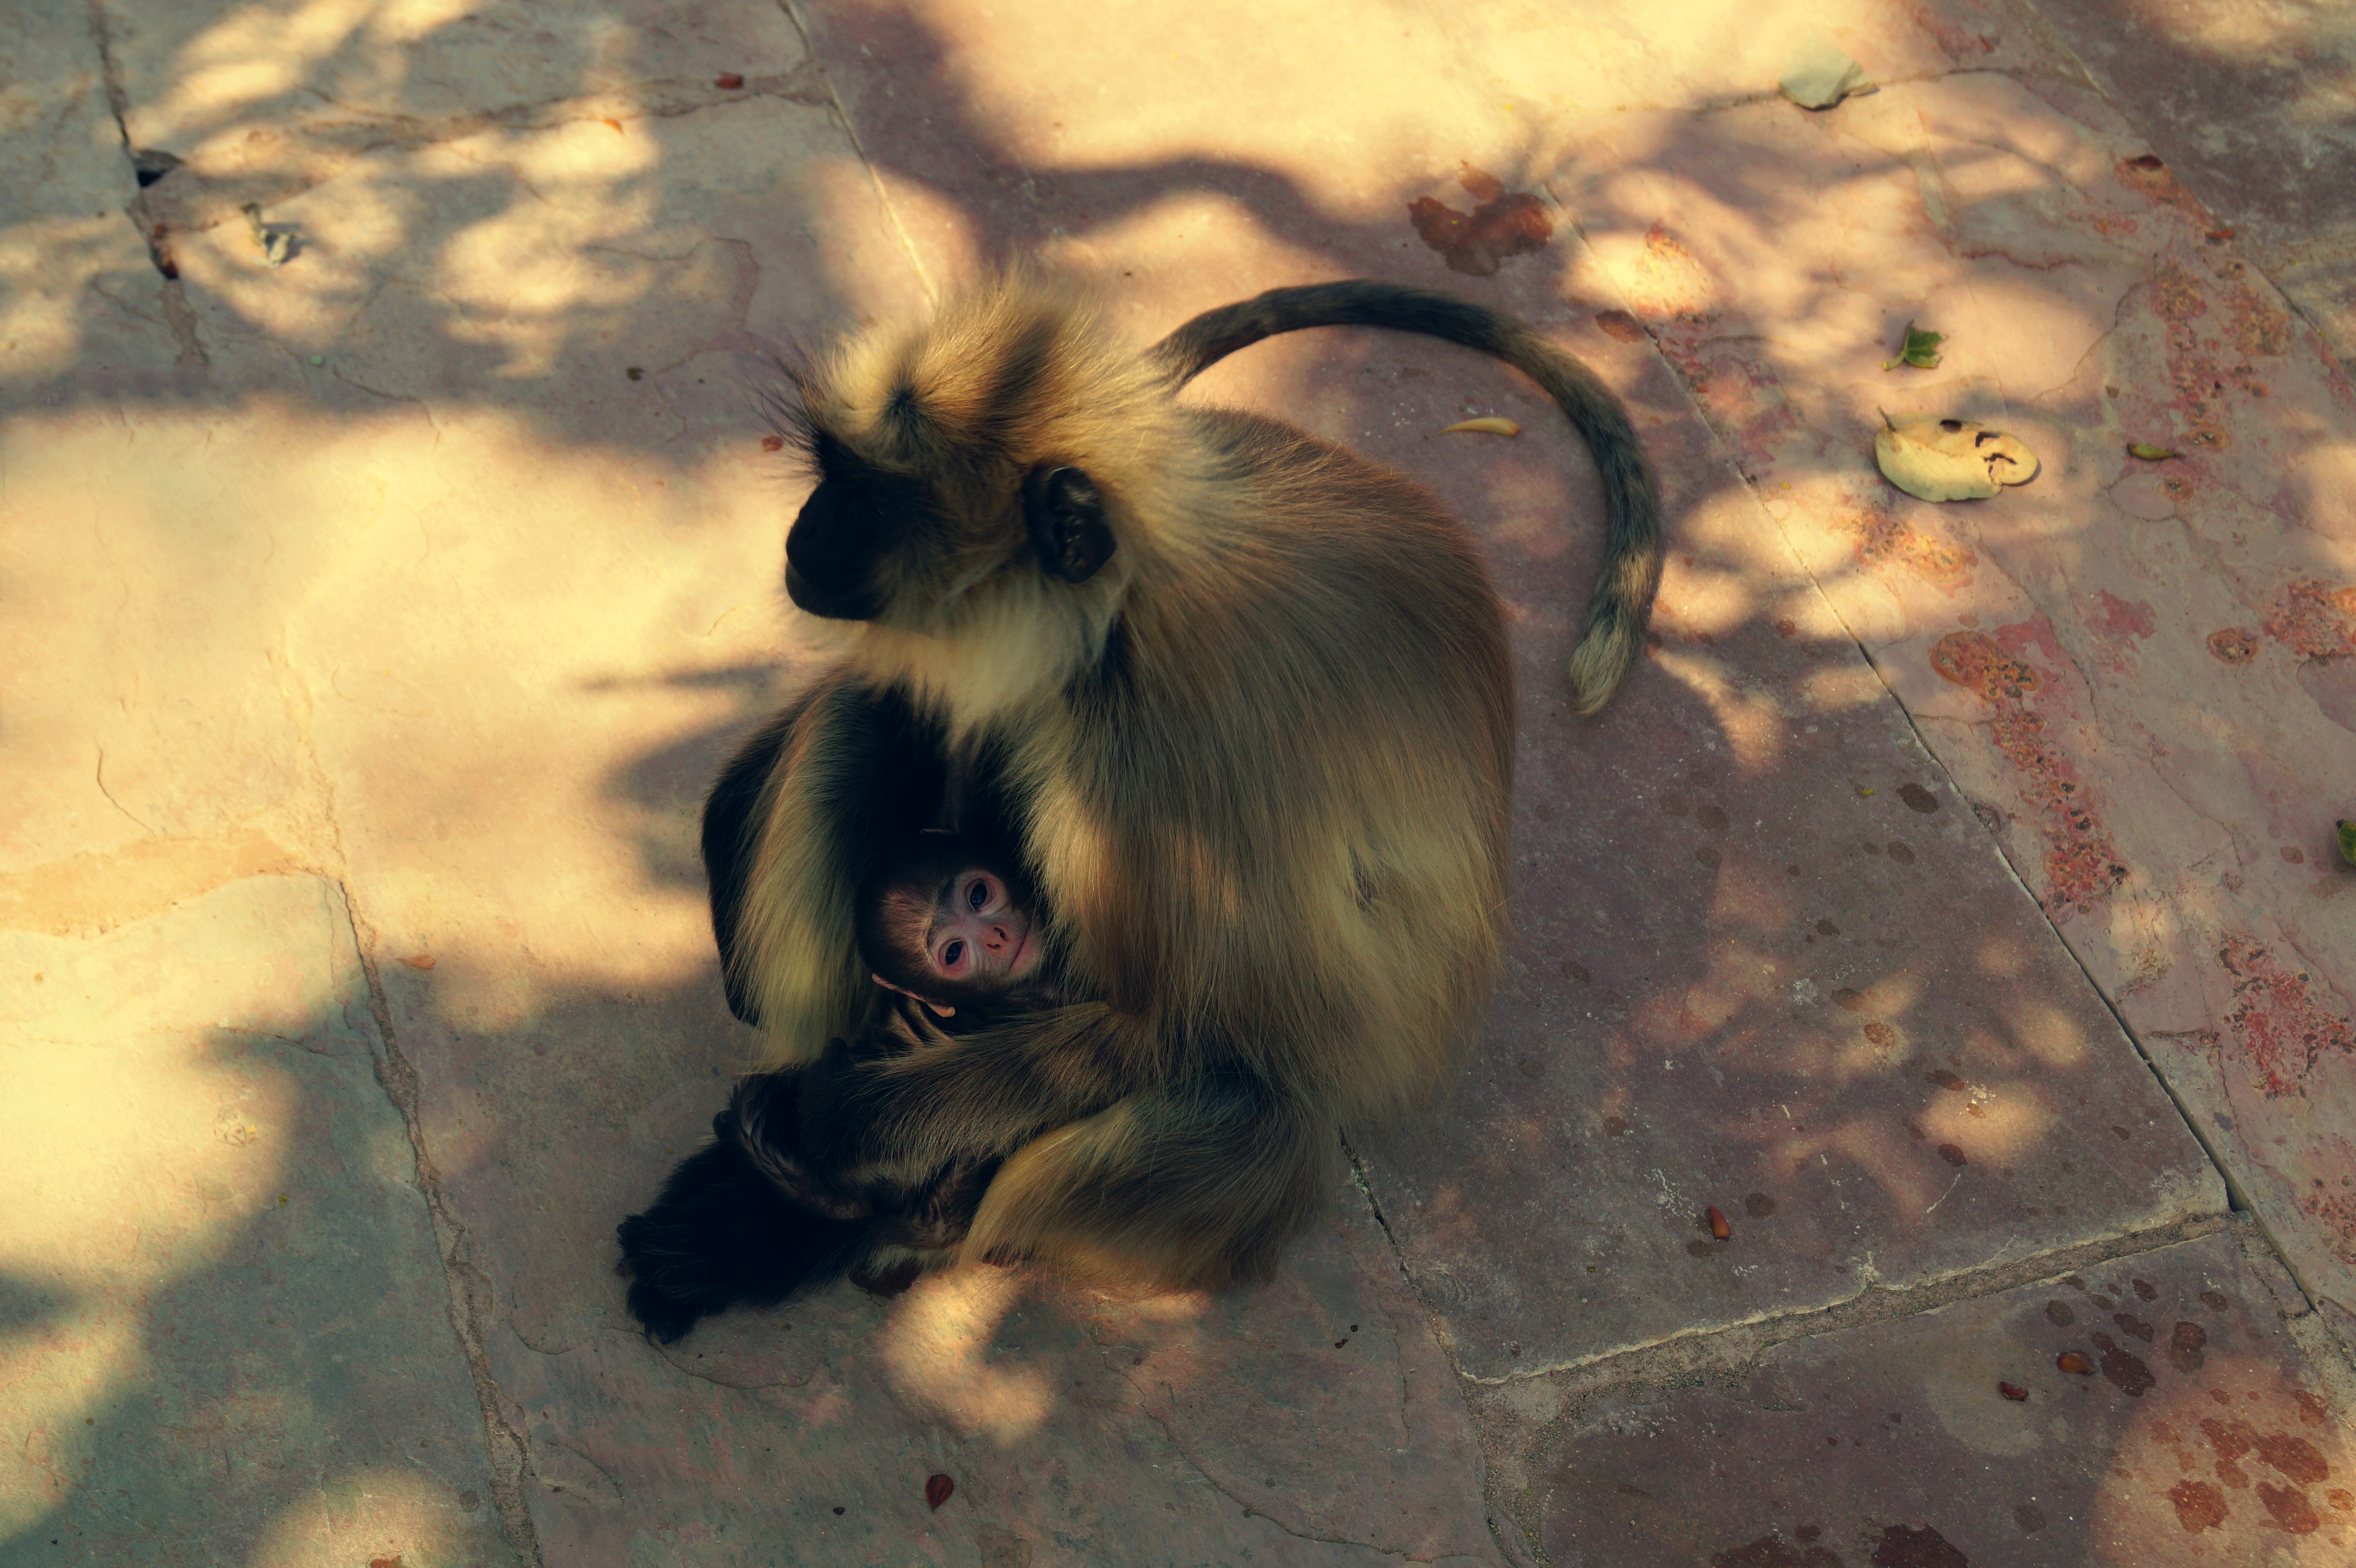
wildlife, mammal, fauna, primate